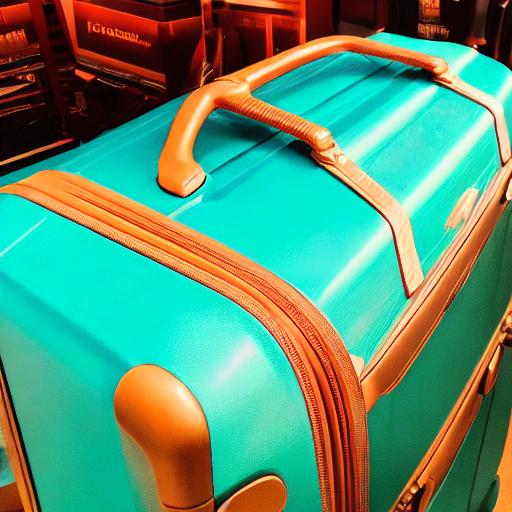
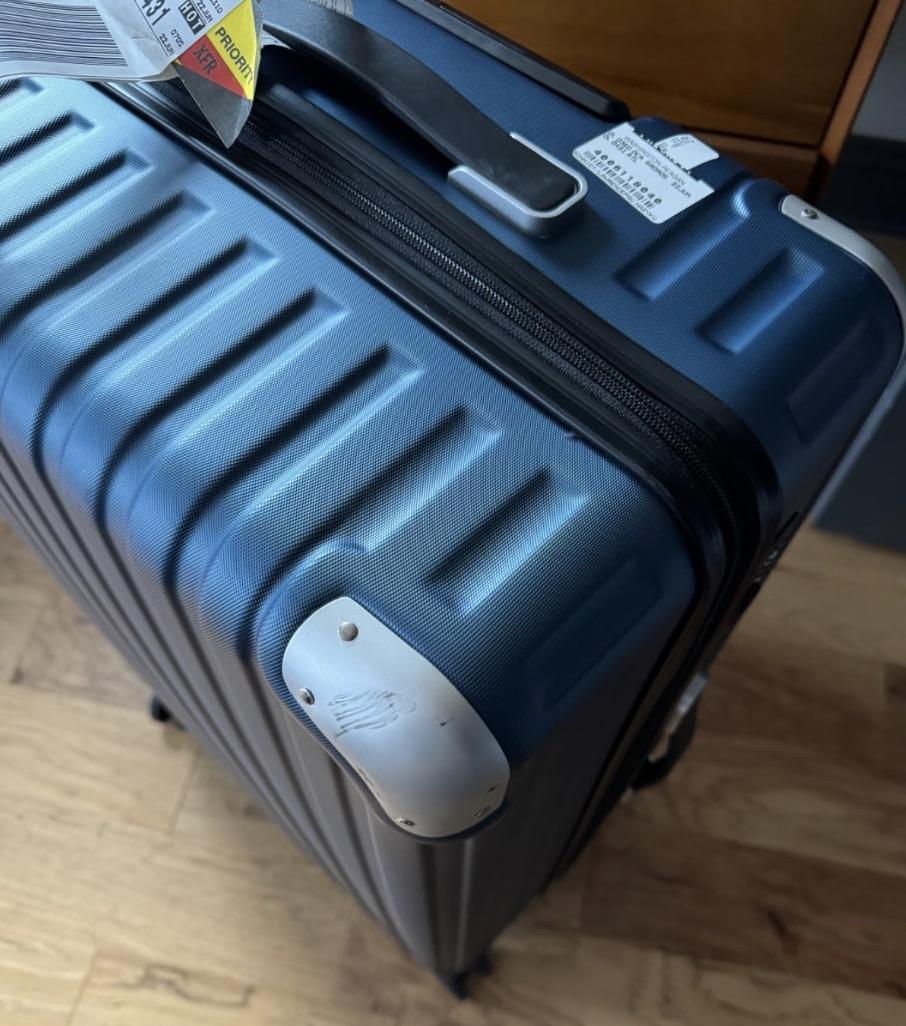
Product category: items_tea
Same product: no